Earnest Elmo Calkins

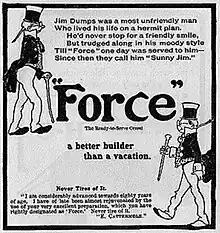
Sunny Jim was used to advertise the "Force" ready-to-eat cereal. Sunny Jim became a well-known character across the United States before 1910

Calkins also developed a successful campaign for Force breakfast cereal. It depicted the change in character of "Jim Dumps" to "Sunny Jim" after eating Force cereal. The ad campaign appeared on billboards and street cars, and in magazines and newspapers.